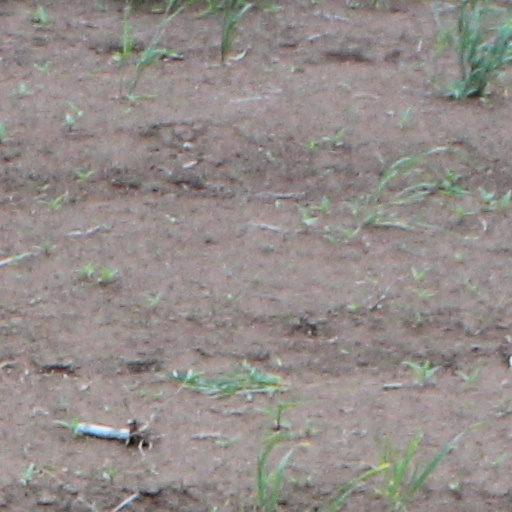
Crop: wheat